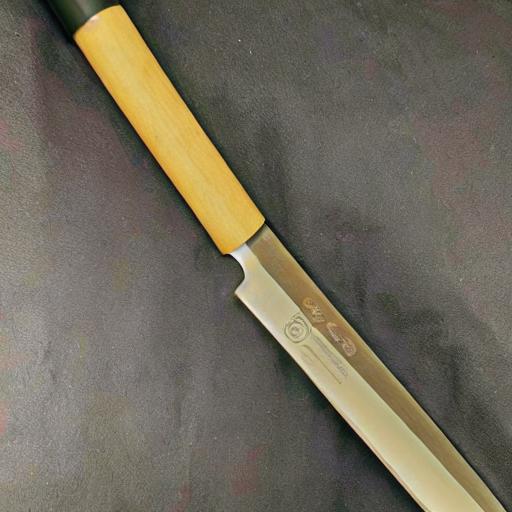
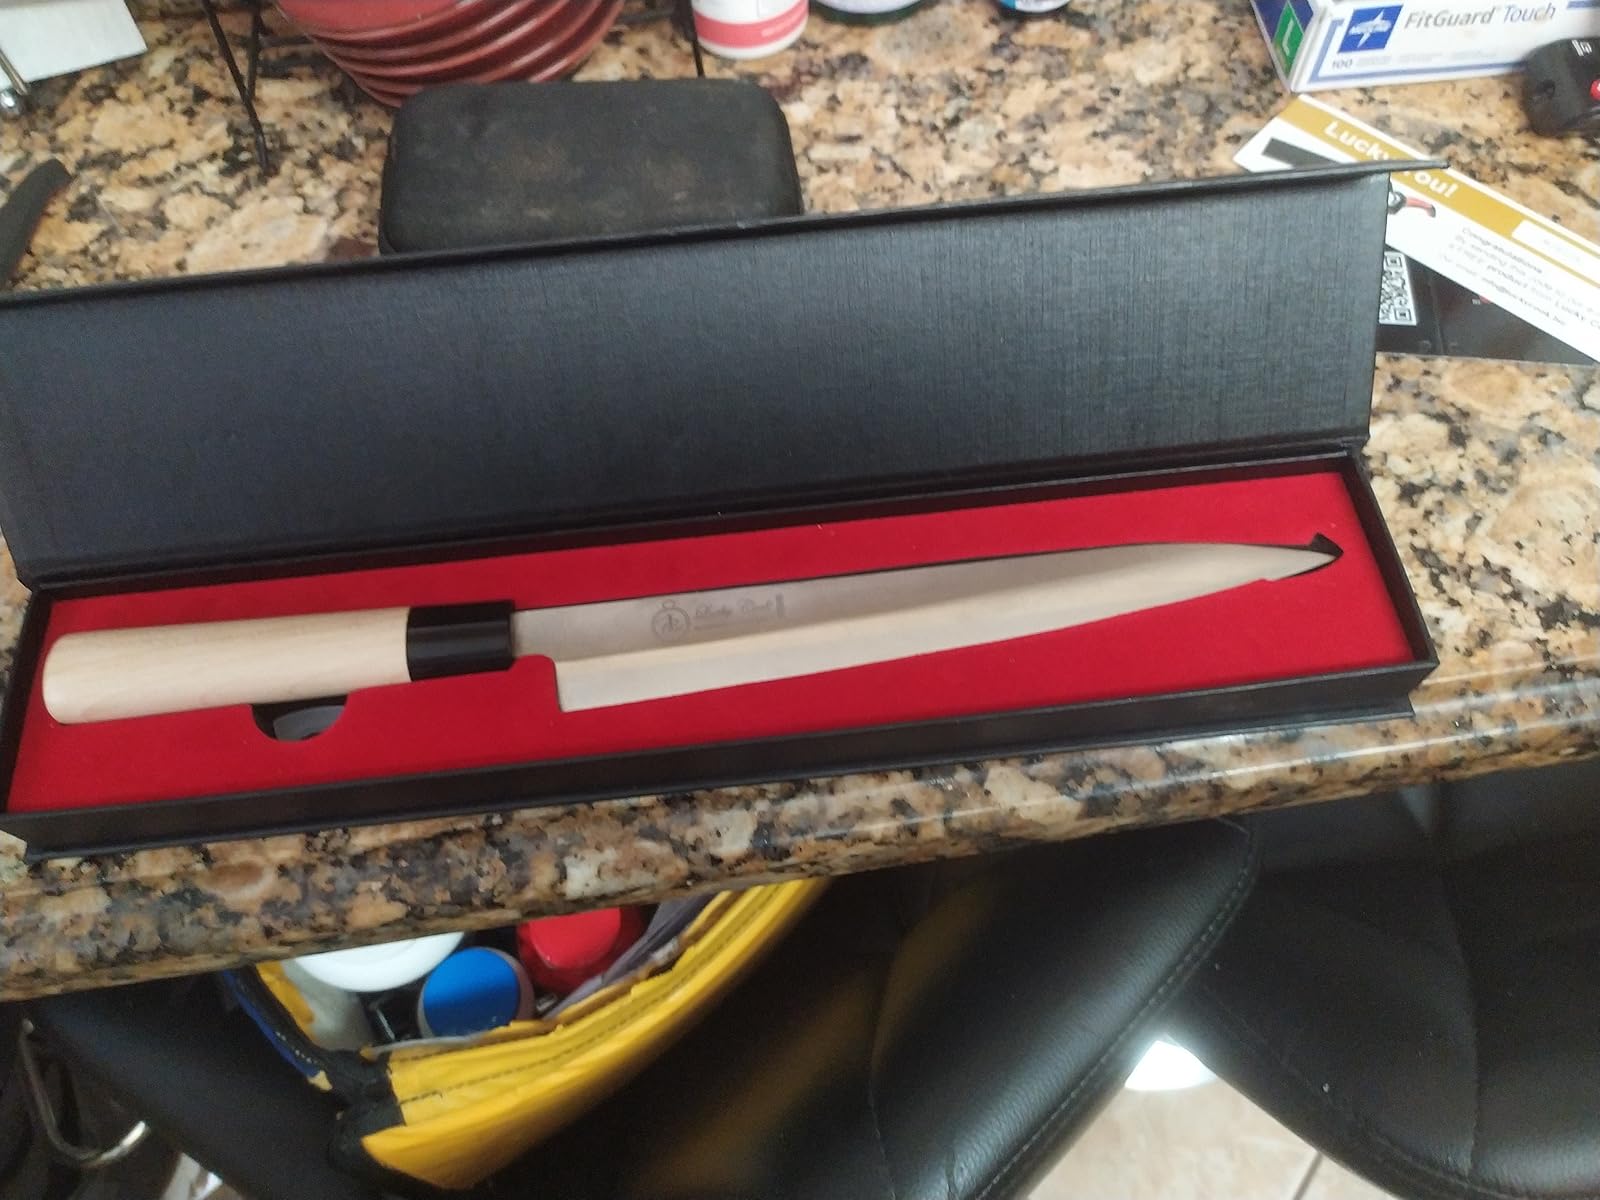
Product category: items_knife
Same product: no